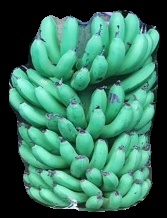
Variety: pachbale
Grade: grade1